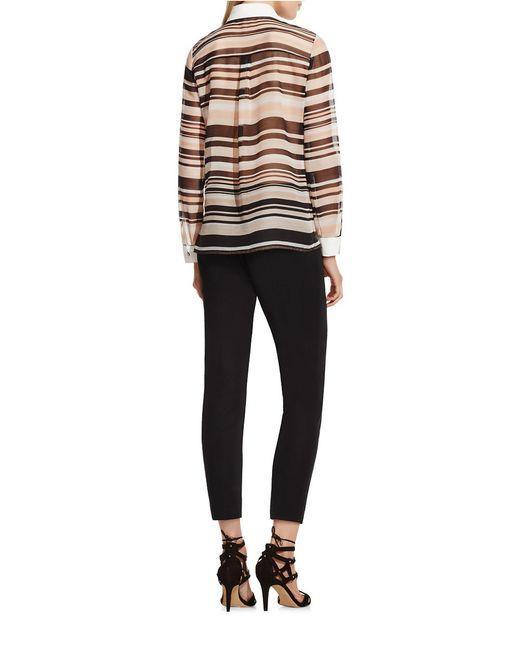
beige mit braunen Streifen formelles Hemd mit langen Ärmeln und Knopfleiste